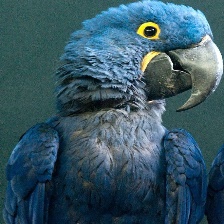
Species: HYACINTH MACAW
Scientific name: ANODORHYNCHUS HYACINTHINUS
ImageNet parent category: macaw